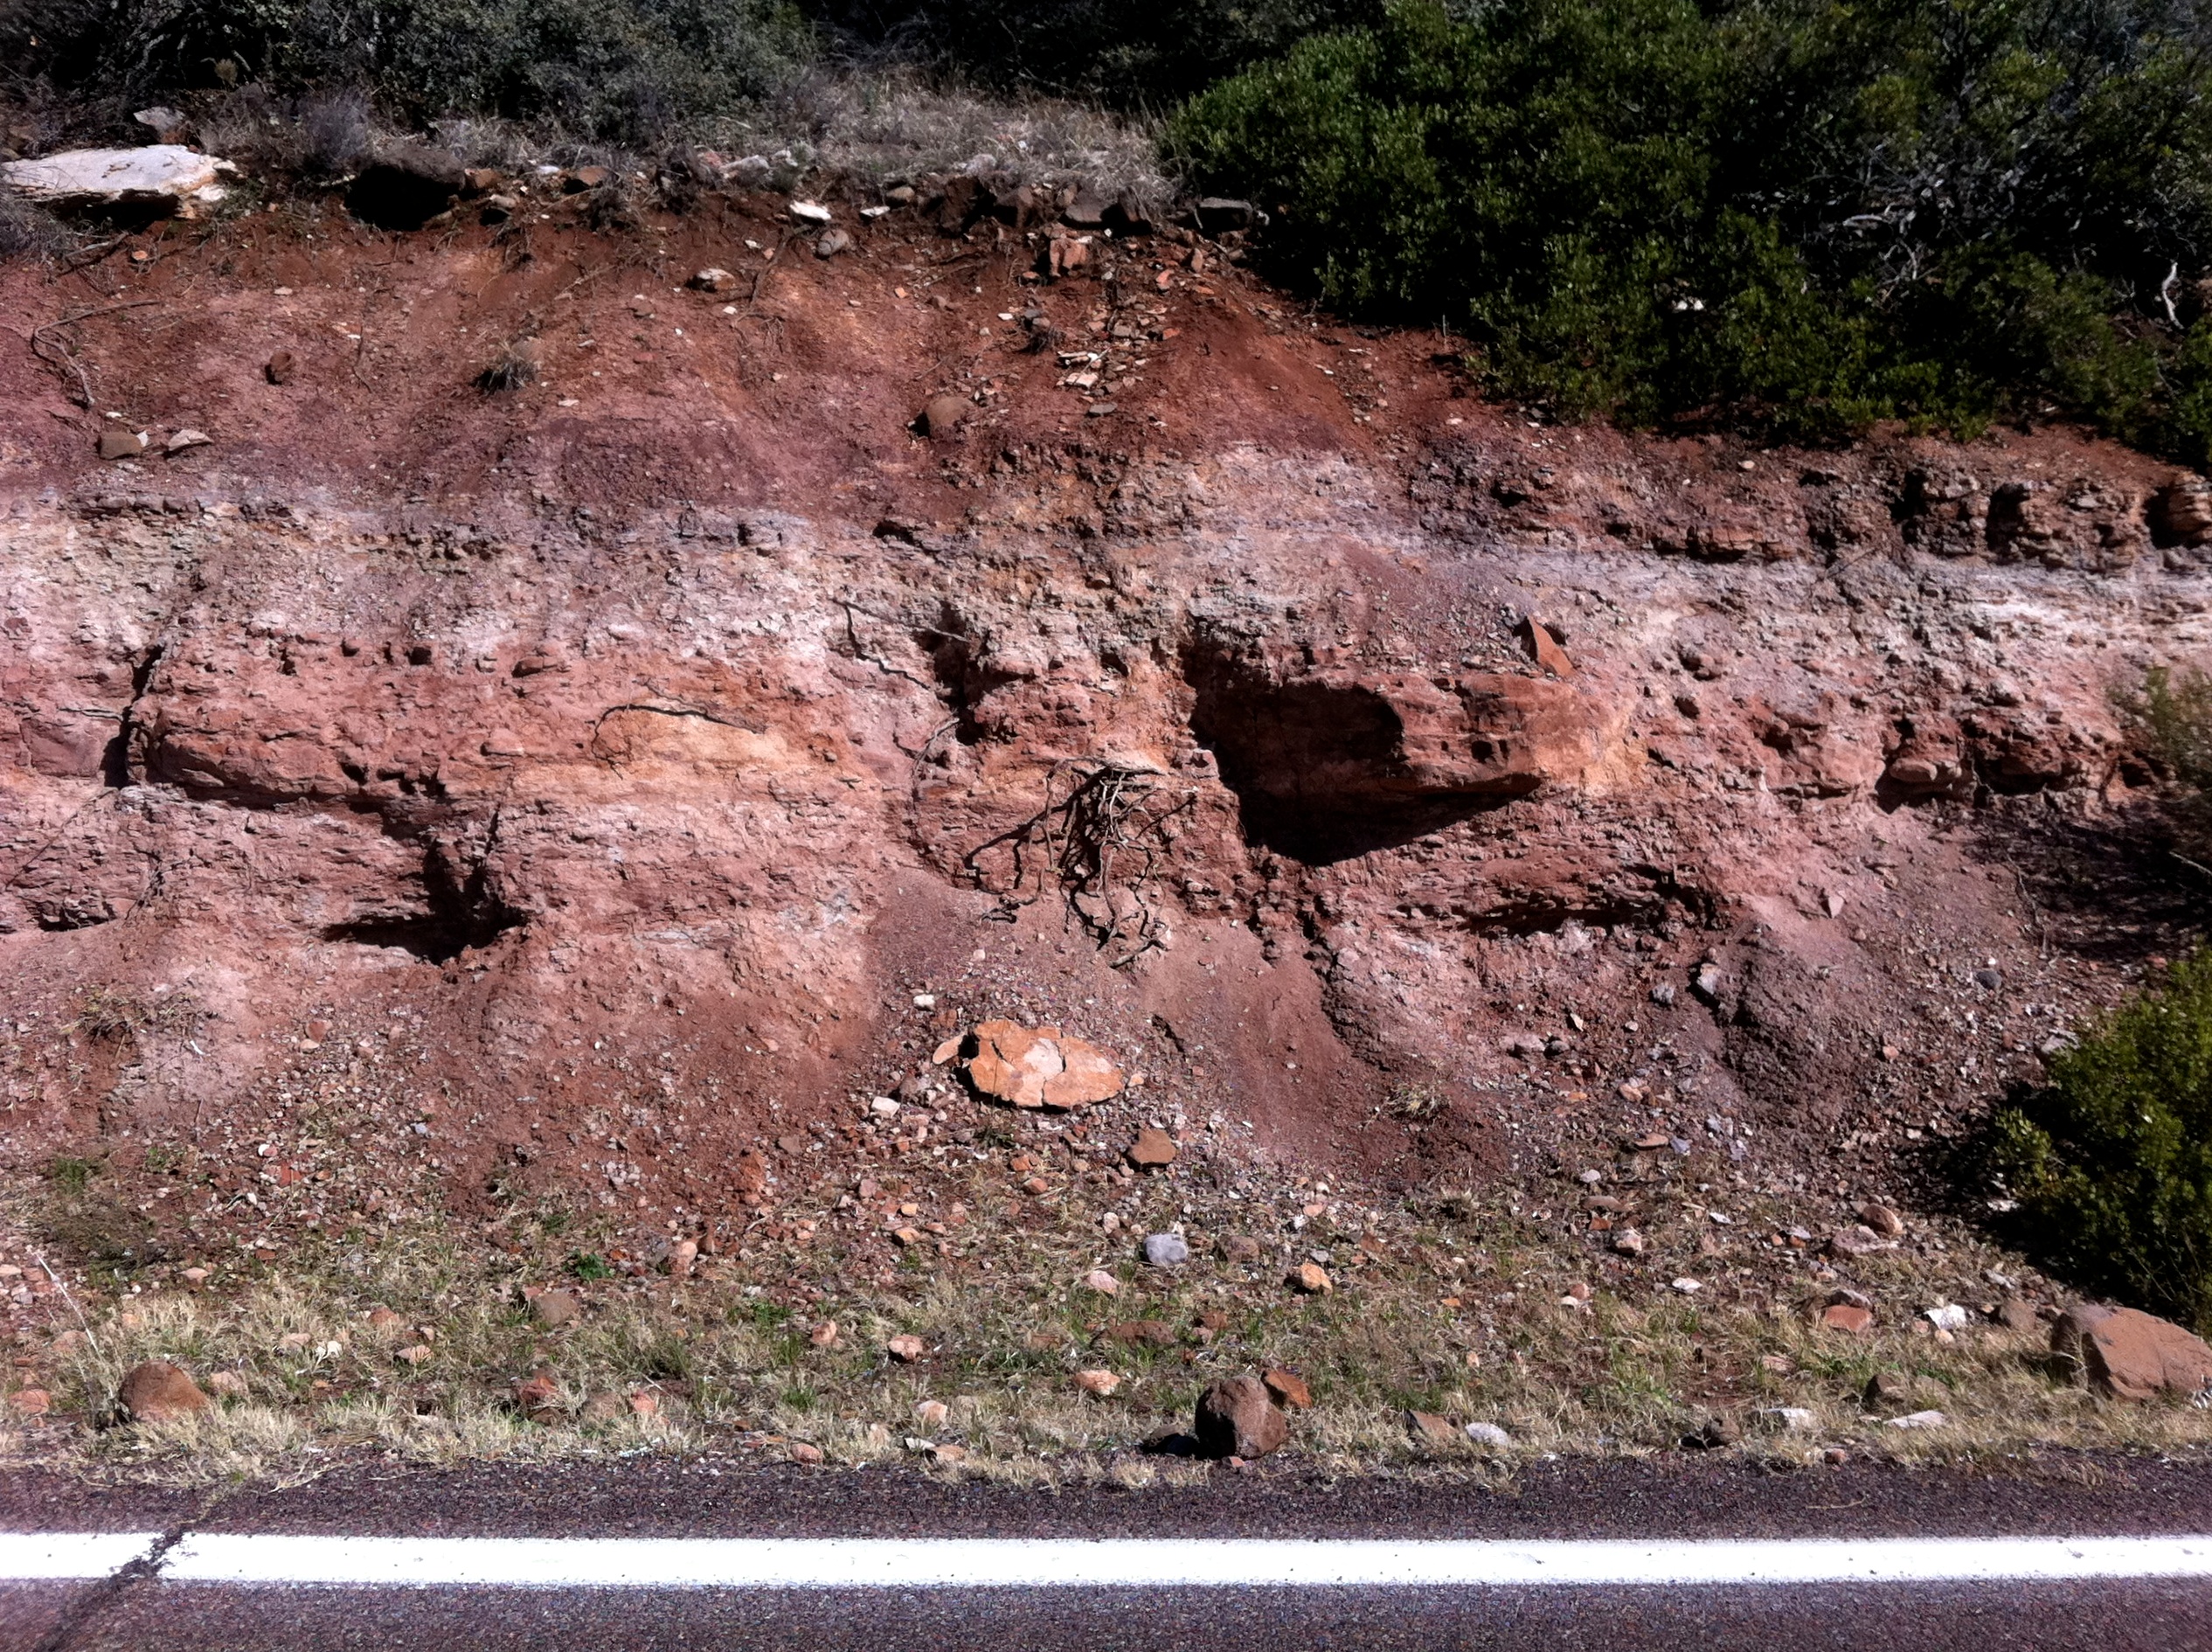
rock, wall, soil, terrain, material, geology, dailyshoot, geological phenomenon